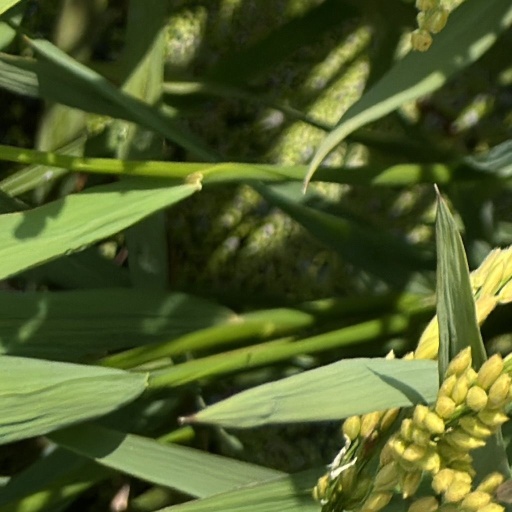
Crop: rice